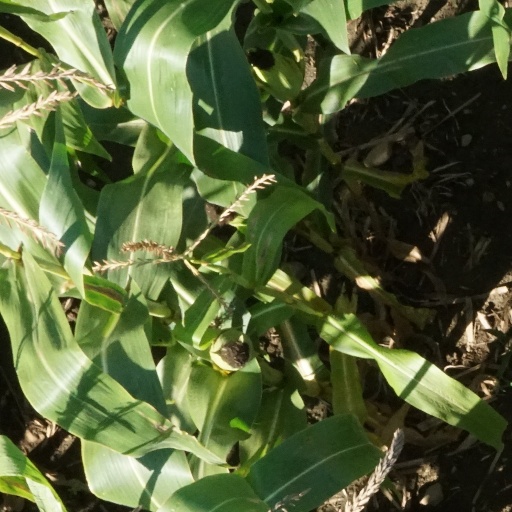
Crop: maize; corn